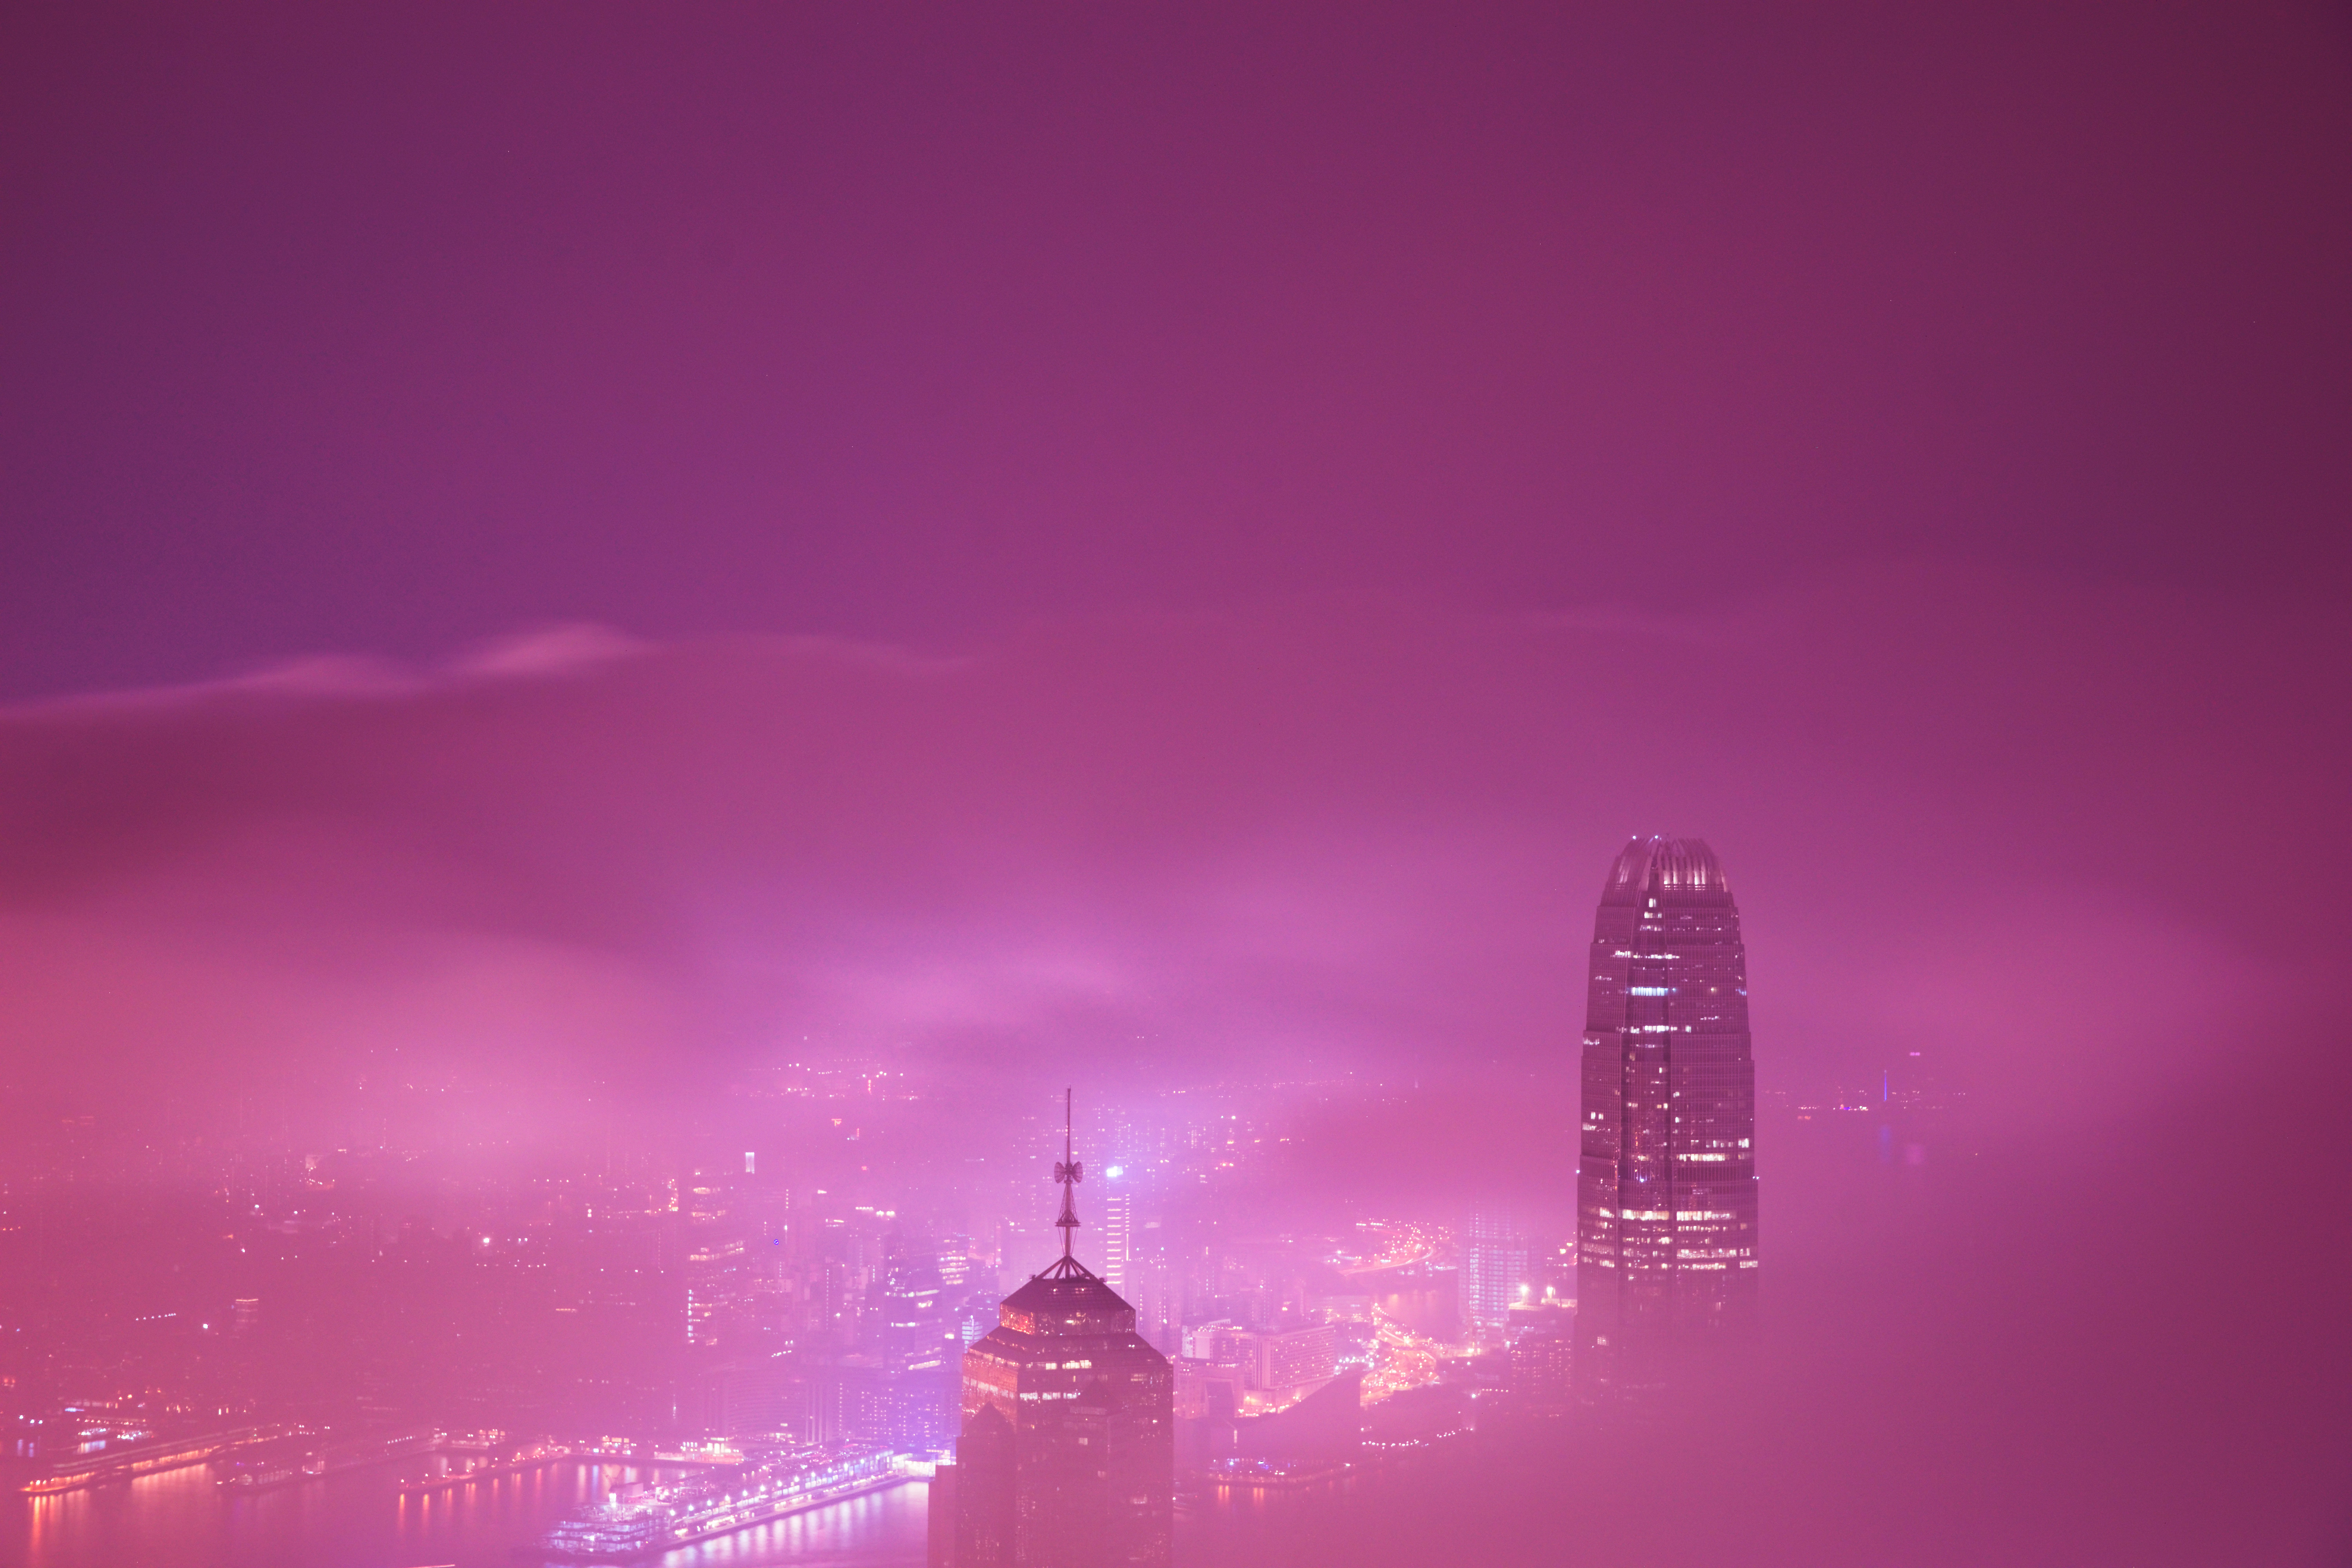
horizon, cloud, sky, fog, skyline, night, dawn, city, atmosphere, peak, dusk, tower, hongkong, nightview, cities, centralofhongkong, atmospheric phenomenon, atmosphere of earth, computer wallpaper